2015 Indianapolis 500

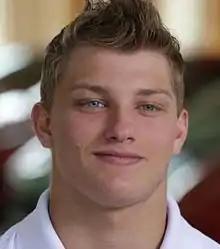
Sage Karam led the speed chart on Monday.

The first day of practice was scheduled for Monday May 11. The day opened with rookie orientation and refresher tests. J. R. Hildebrand and Townsend Bell led the early speeds during the refresher tests, while Stefano Coletti completed his rookie test. Heavy rain halted track activity at about 1:45 p.m. The track re-opened at 4:15 p.m. for full-field practice. At 4:32 p.m., James Jakes's crew suffered a broken inertial starter, which in-turn, threw debris and injured a crew member. At 6:15 p.m., Stefano Coletti did a half-spin in pit lane, but did not make contact. A total of 30 cars completed 1,094 laps, with Sage Karam (225.802 mph), the fastest overall for the day. Karam's Ganassi teammate Scott Dixon posted the fastest "no-tow" lap at 224.443 mph